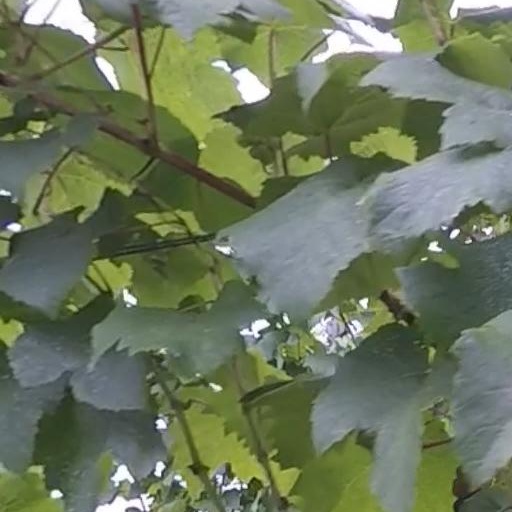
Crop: grape